Question: Please indicate a possible affordance area of hit_baseball_bat that can be used for hitting
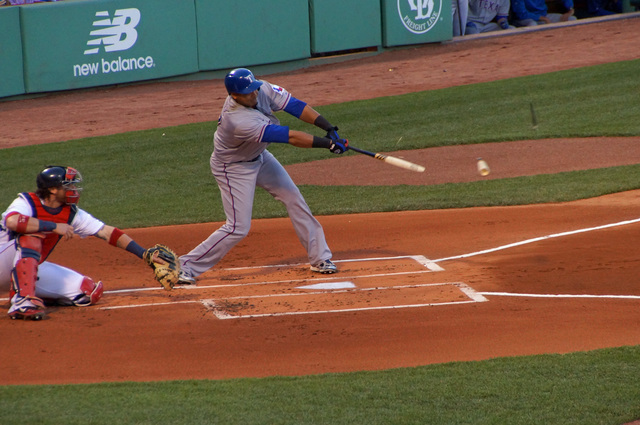
Answer: [389.99, 157.225, 423.014, 172.574]